Rudy Pompilli

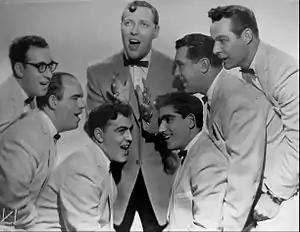
Bill Haley and his Comets in 1956. Left to right: Rudy Pompilli, Billy Williamson, Al Rex, Johnny Grande, Ralph Jones, Franny Beecher. Top: Bill Haley.

Pompilli was skilled at playing both saxophone and clarinet, and spent the beginning of his career playing in jazz bands. In 1953, he was with the Ralph Marterie Orchestra. That orchestra coincidentally scored a hit with a cover version of Haley's "Crazy Man, Crazy", though research by Haley historian Chris Gardner found no evidence that Pompilli performed on that recording.